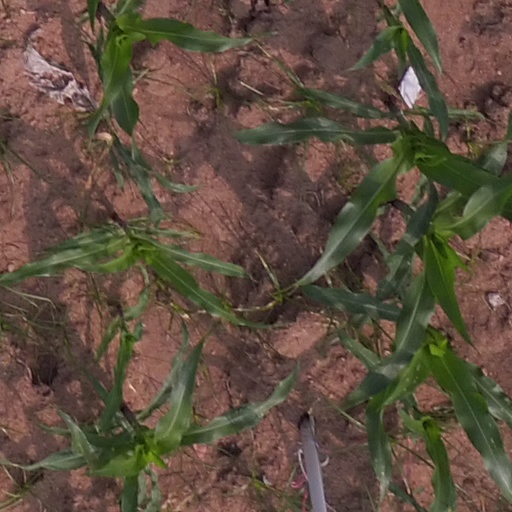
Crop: maize; corn